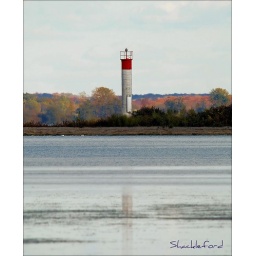
Light tower standing in the Autum Colors near Presqu'ile Point, near Brighton, Ontario, Canada: October 18, 2008